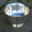
Label: bowl